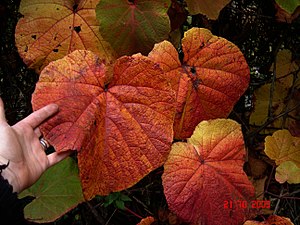
Japansk vin / Galleri
Høstfarve.
Japansk vin eller pragtvin, også skrevet Pragt-Vin, er en kraftigtvoksende, løvfældende klatreplante. grenene har brun marv. Frugterne smager bittert, men de er meget eftertragtet af drosselfugle. Der presses en olie af frøene, og bærrene kan bruges til vinfremstilling.